Ceresco, Wisconsin

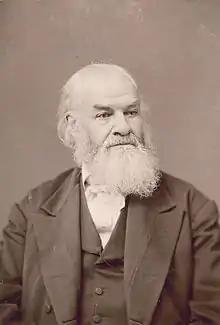
Warren Chase (1813-1891), a founder of Ceresco, later a State Senator and Free Soil Party gubernatorial candidate.

The Upper Midwest was not immune to the Fourierist hubbub that had begun to percolate in the United States in 1843. In the fall of that year the Franklin Lyceum of Southport (today known as Kenosha) began taking up discussion of Fourier's ideas in a series of public discussions. On November 21 the society debated the proposition "Does the system of Fourier present a practicable plan for such a reorganization of society as will guard against our present social ills?" After a week's pause, two more successive weekly meetings of the lyceum were dedicated to the Fourier program.